Joe Cole

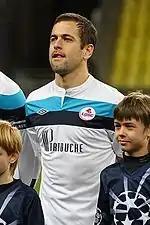
Cole with Lille in 2011

On 31 August 2011, Cole signed for French champions Lille on a season-long loan. On his debut against Saint-Étienne, he gained his first assist after a solo run where he took on and beat four players to set up the third goal in Lille's 3–1 victory. Cole got another assist in his second Lille appearance against Bordeaux, assisting an Eden Hazard goal in a 1–1 draw. On 24 September, he scored his first goal for Lille, against Lorient, in a 1–1 draw. On 23 October, Cole came on as a 60th-minute substitute for Idrissa Gueye and scored his second goal for Lille in the 3–1 win over Lyon. Following his successful substitute appearance, he was included in the starting line-up for Lille's Round of 16 Coupe de la Ligue match against Ligue 2 club Sedan on 26 October. In the match, Cole scored the team's second goal in the 40th minute, which turned out to be decisive in a 3–1 win. Cole closed out the first half of the Ligue 1 season by scoring a goal in Lille's 4–4 draw with Nice on 21 December.